Autrigones

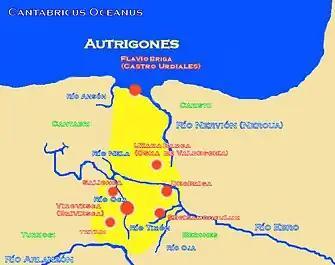
Location of the tribe of the Autrigones.

The Autrigones were a pre-Roman tribe that settled in the north of the Iberian Peninsula, in what today is the western Basque Country (western regions of Biscay and Álava) and northern Burgos and the East of Cantabria, Spain. Their territory limited with the Cantabri territory at west, the Caristii at east, the Berones at the southeast and the Turmodigi at the south. It is discussed whether the Autrigones were Celts, theory supported by the existence of toponyms of Celtic origin, such as "Uxama Barca" and other with "-briga" endings and that eventually underwent a Basquisation along with other neighboring tribes such as the Caristii and Varduli.